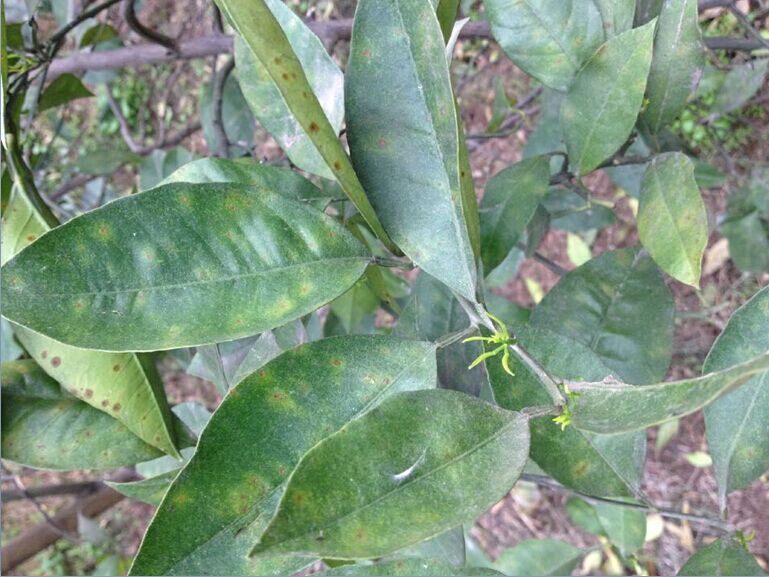
Plant: Apple
Disease: apple scab